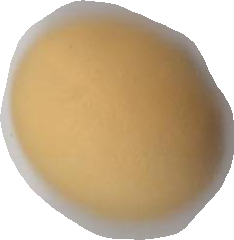
Variety: Grobogan